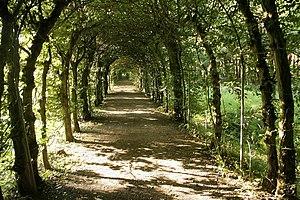
Charme commun (Carpinus betulus). Charmille du Haut-Maret composée de 4700 pieds de charmes plantés (pour la plupart en 1885) en double alignement et méticuleusement conduits pour former un berceau Une des plus longues charmilles en berceau d’Europe (573m) Position exacte
On appelle arbre d'alignement les espèces d'arbres couramment plantées de manière linéaire et régulière le long des routes et des rues pour les orner et les ombrager.
Une charmille est une allée ou une forte haie taillée en topiaire constituée de charmes. Le mot désigne aussi un plant de petits charmes.